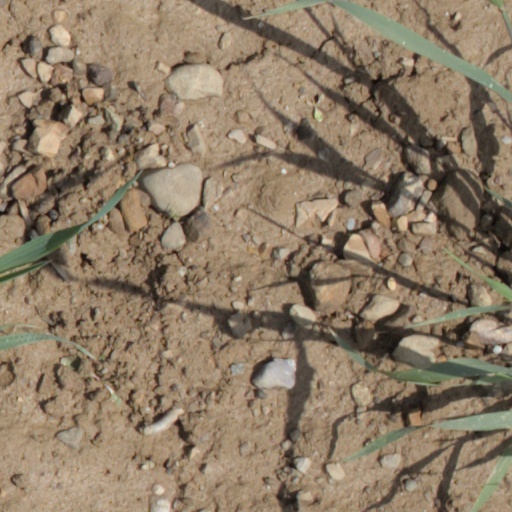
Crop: wheat